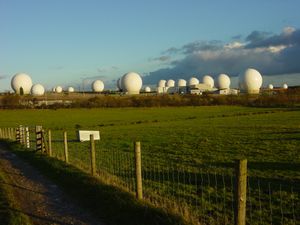
Signalefterretning
RAF Menwith Hill, er et britisk signalefterretningsanlæg
Signalefterretning er en efterretningskilde som indebærer at man igennem aflytning, radiopejling og andre metoder analyserer og overvåger radiosignaler i det elektromagnetiske spektrum. På denne måde indhenter efterretningstjenester typisk store mængder data.